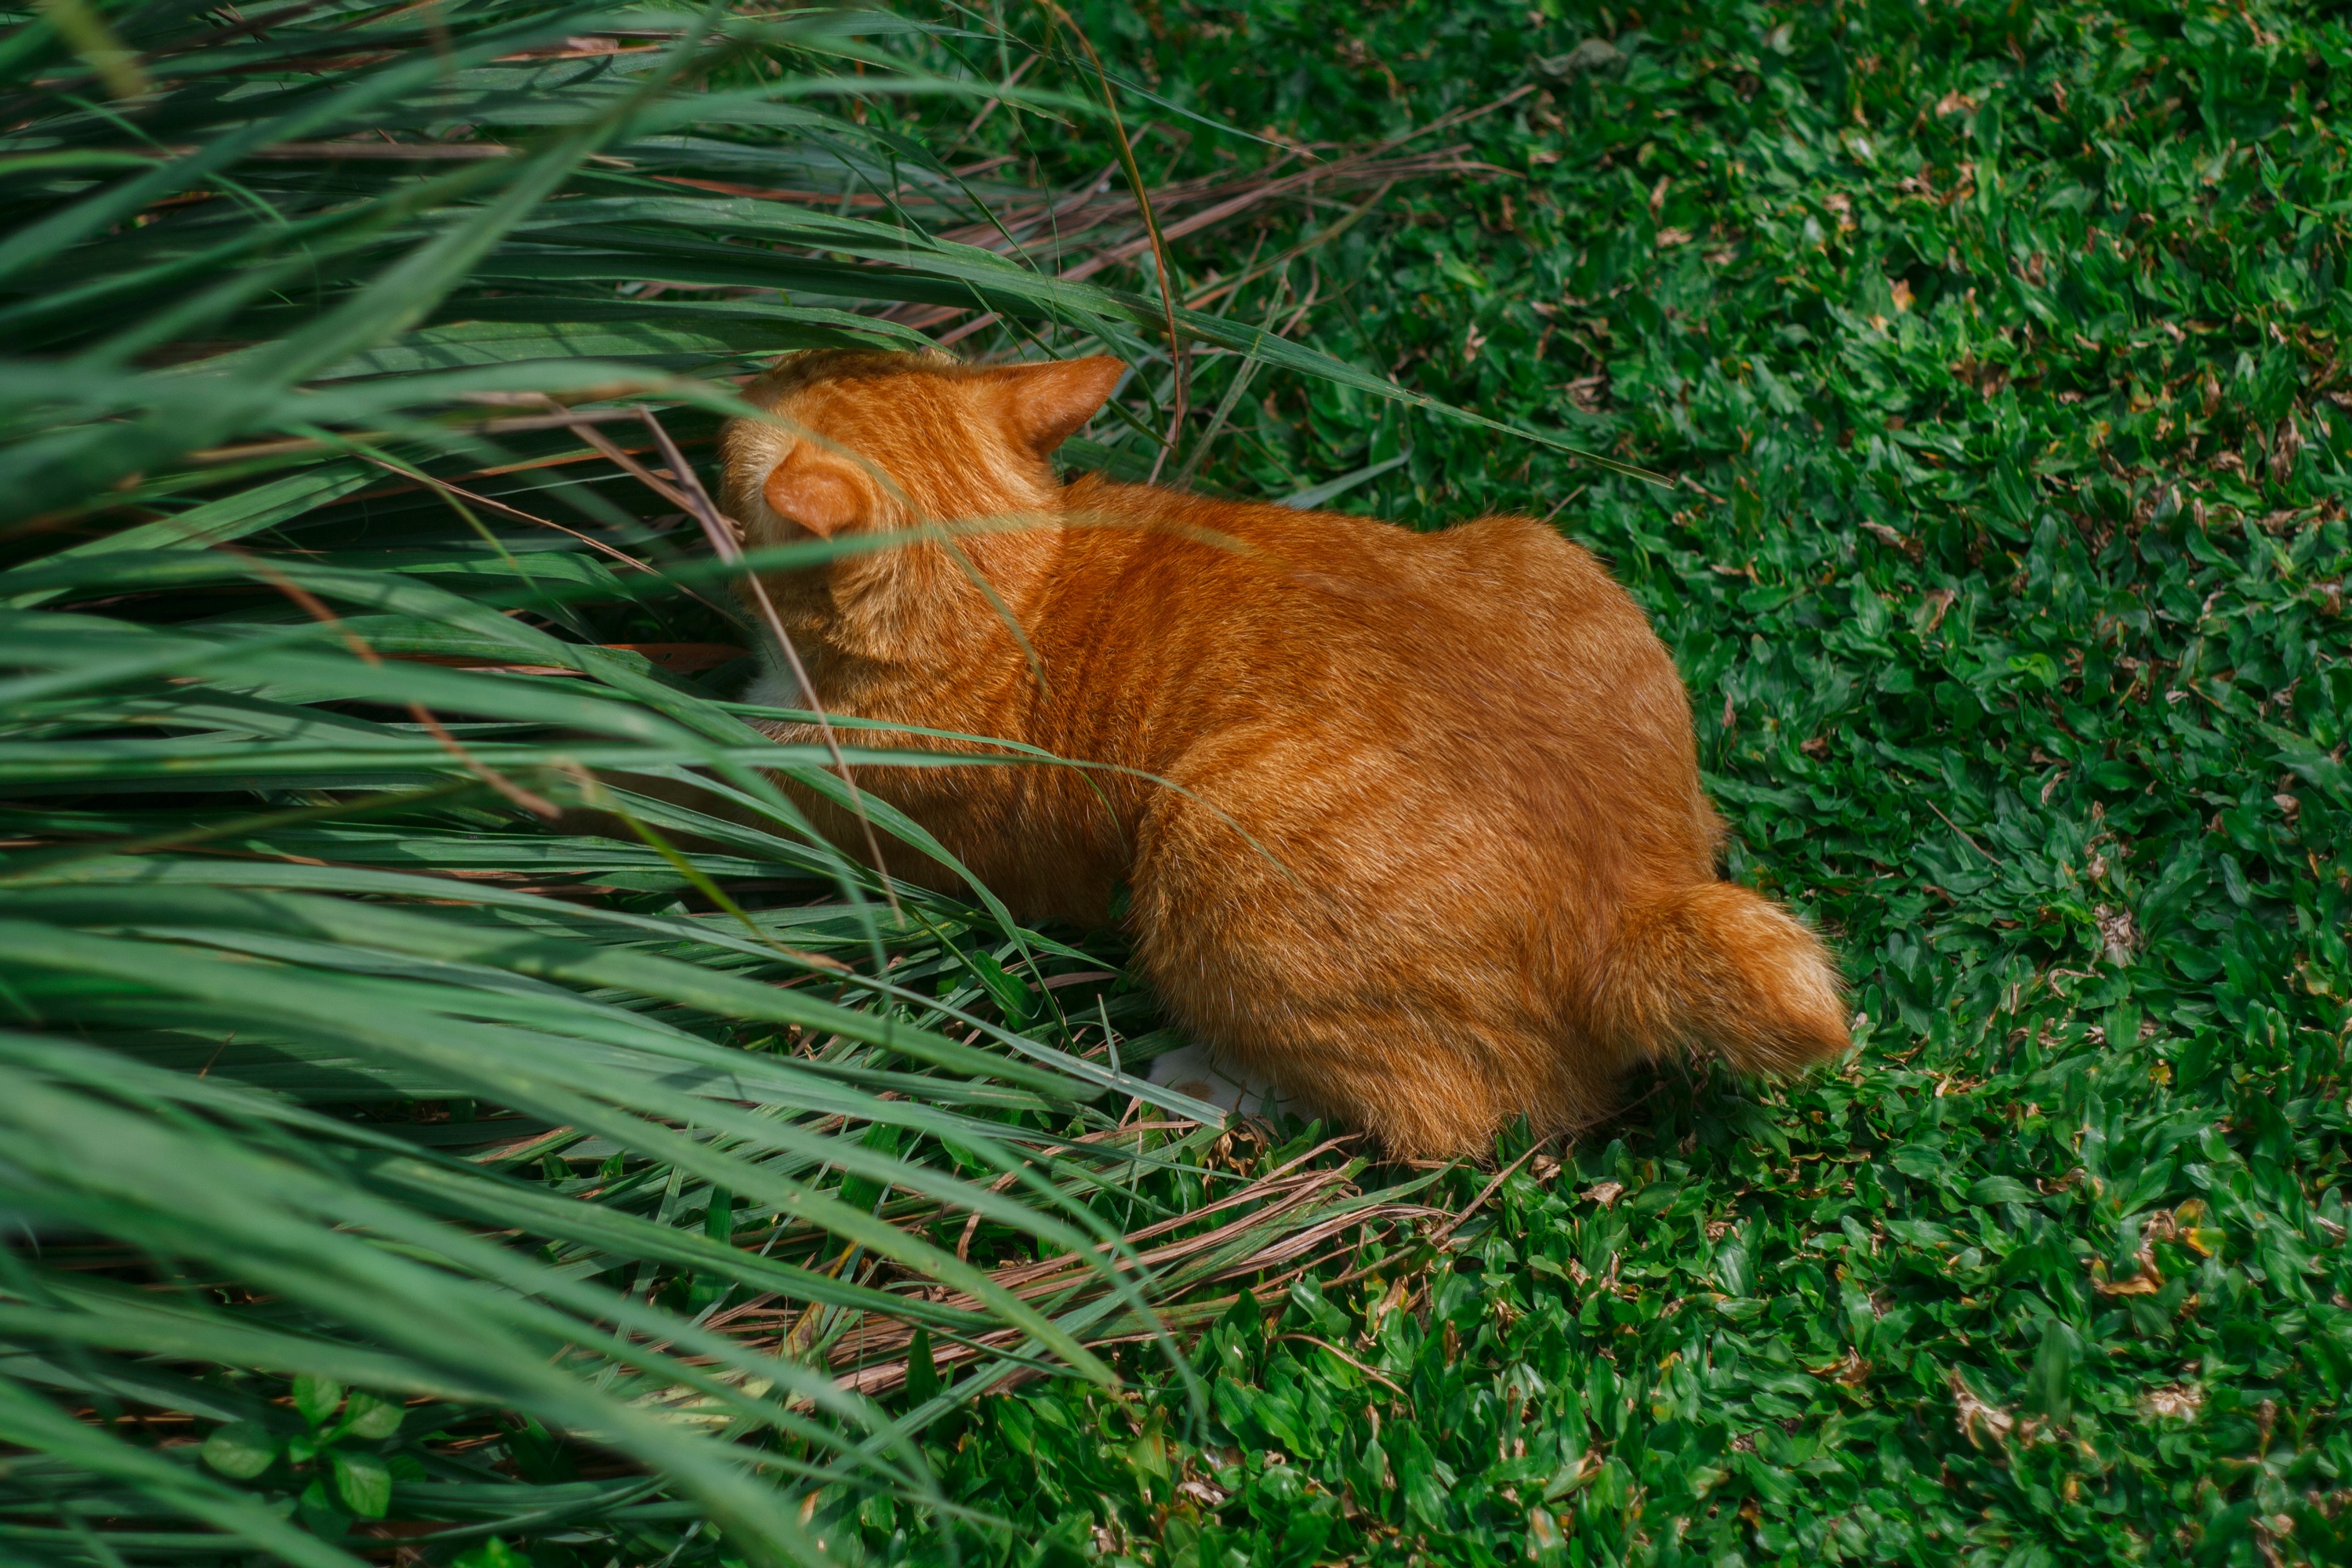
grass, wildlife, mammal, fox, fauna, whiskers, vertebrate